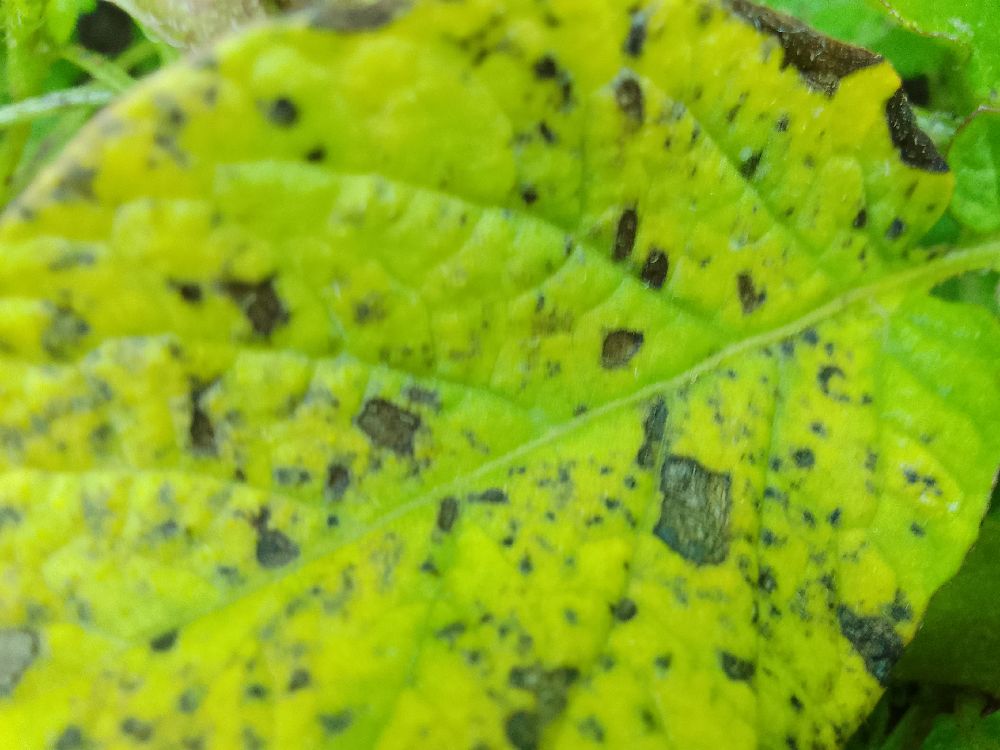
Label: Early blight